Shailene Garnett

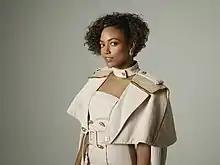
Garnett in 2022

Shailene Garnett is a Canadian actress and filmmaker. She is known for starring in a variety of television series, including the CBC Television series "Diggstown" (2019–2022) and "Murdoch Mysteries" (2018–present), the Freeform series "Shadowhunters" (2016), and the Netflix series "Between" (2015).